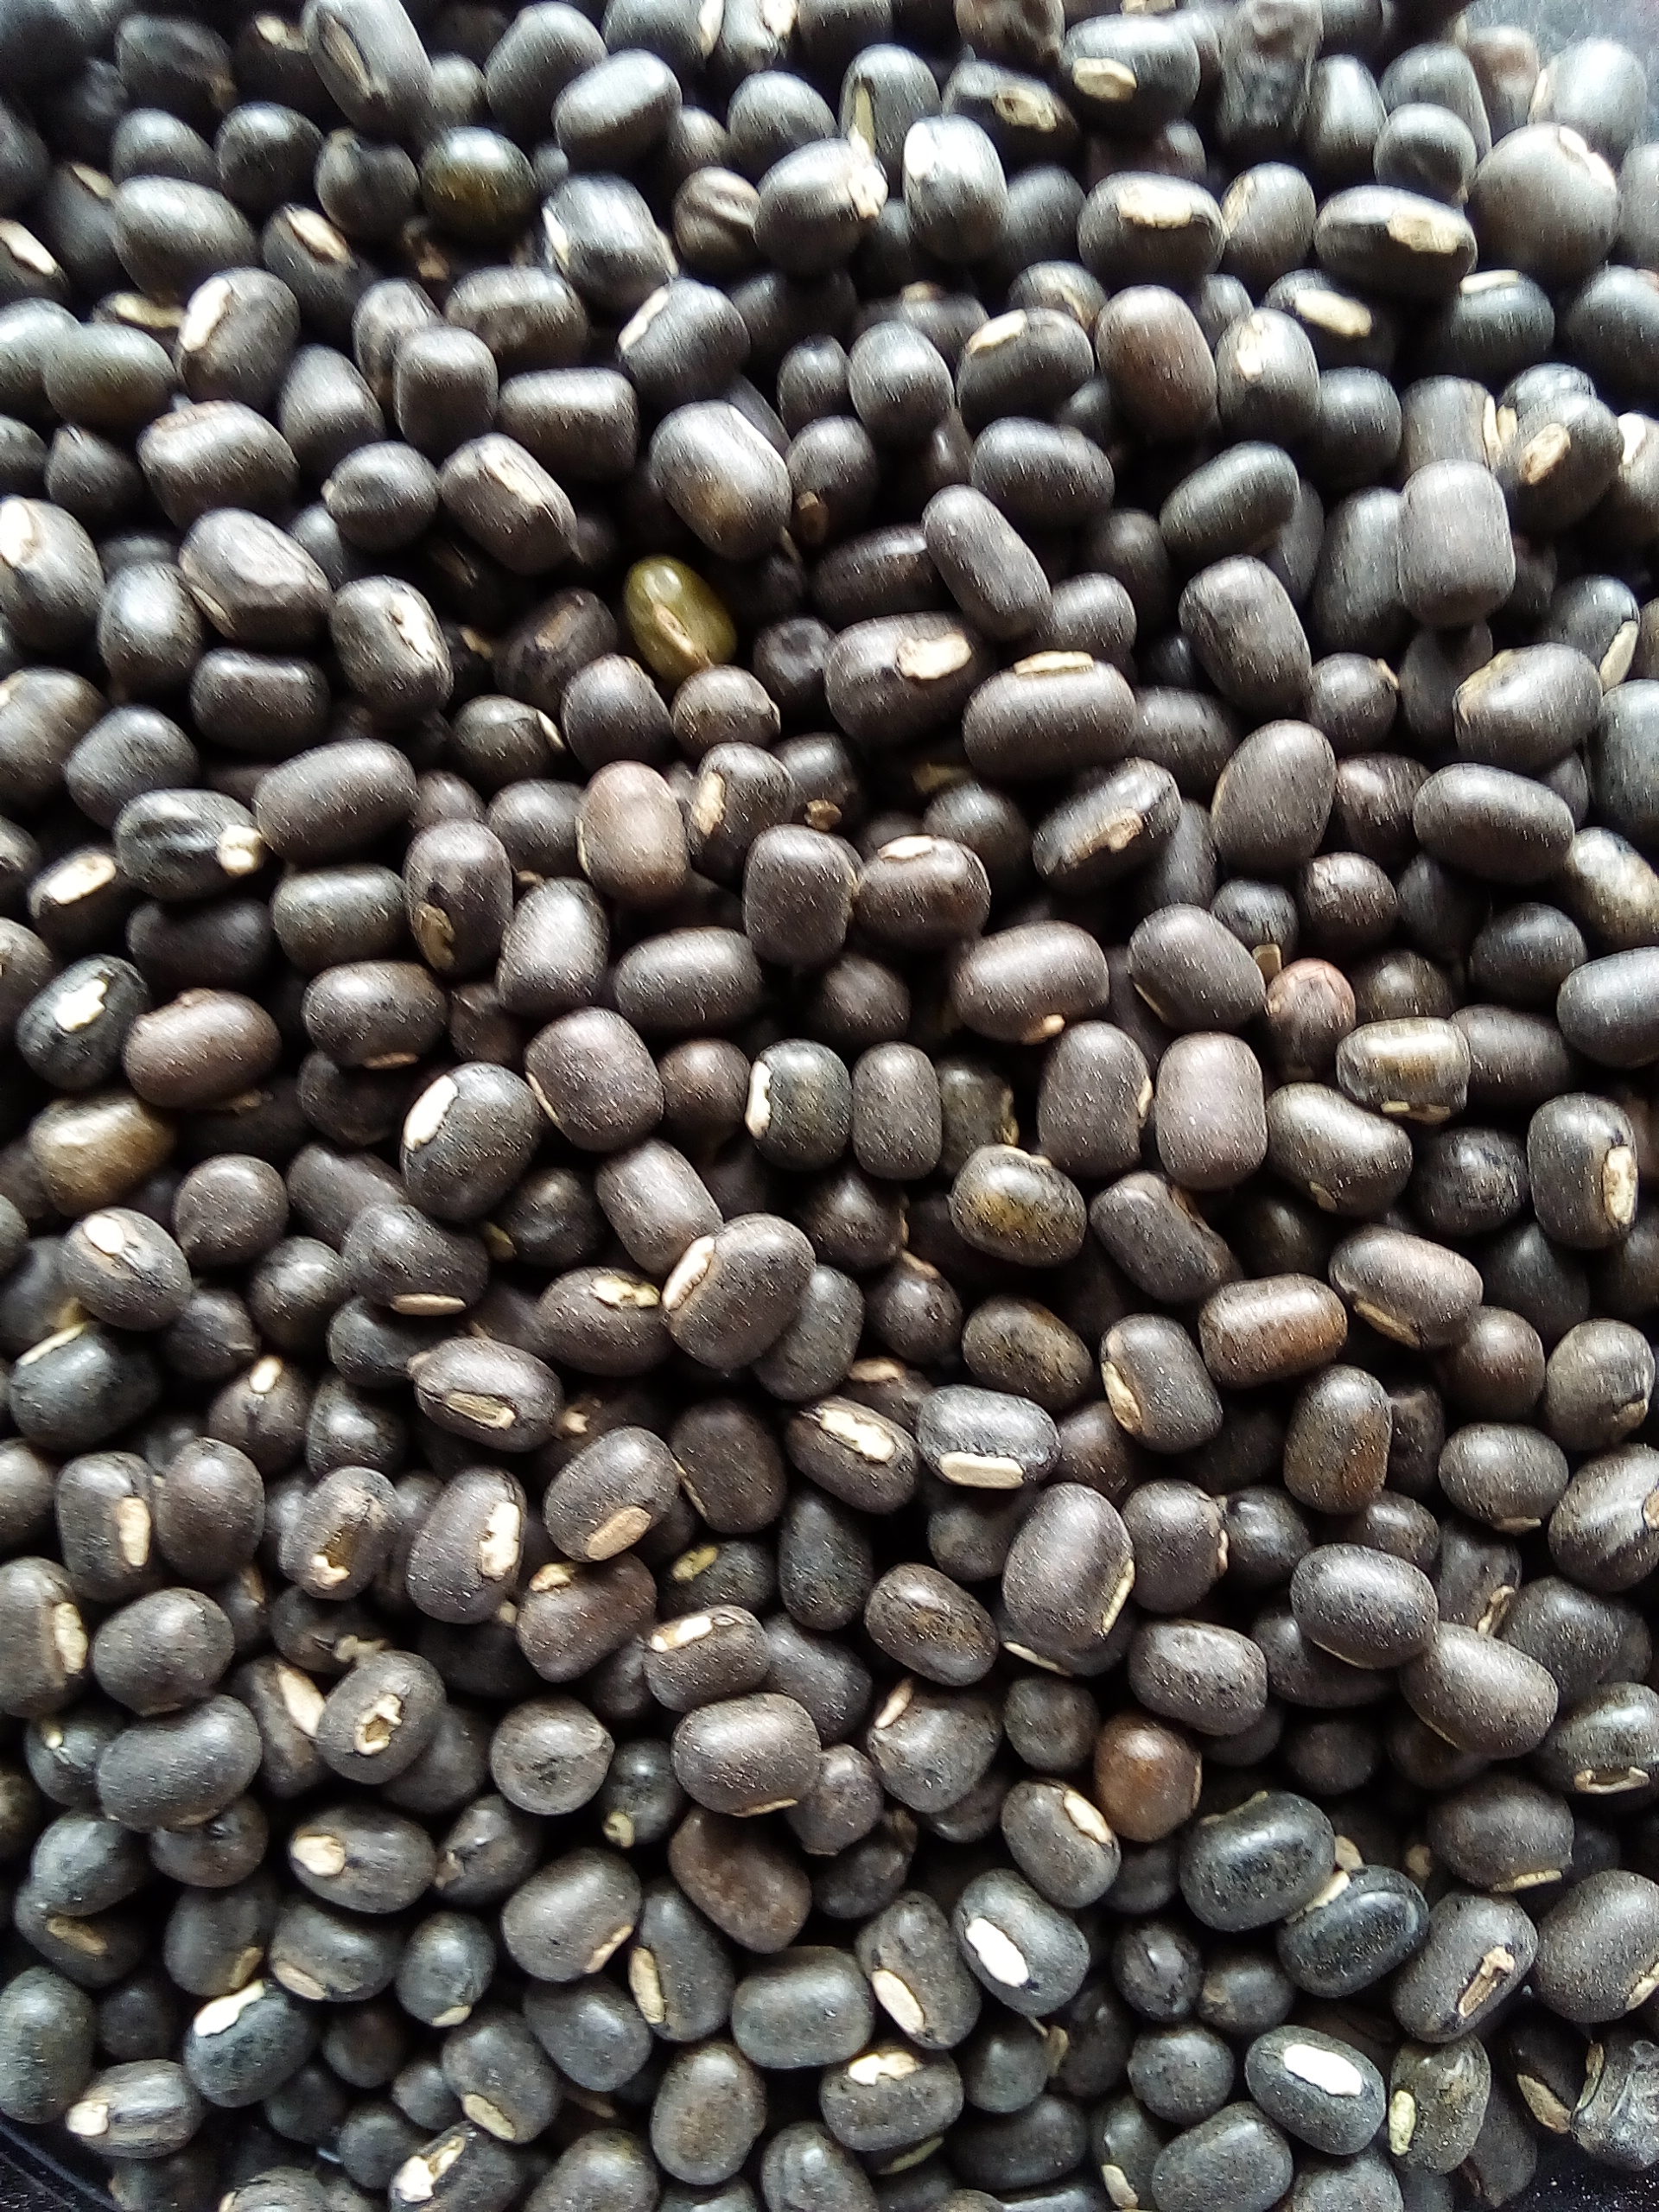
Rice seed variety: Unknown